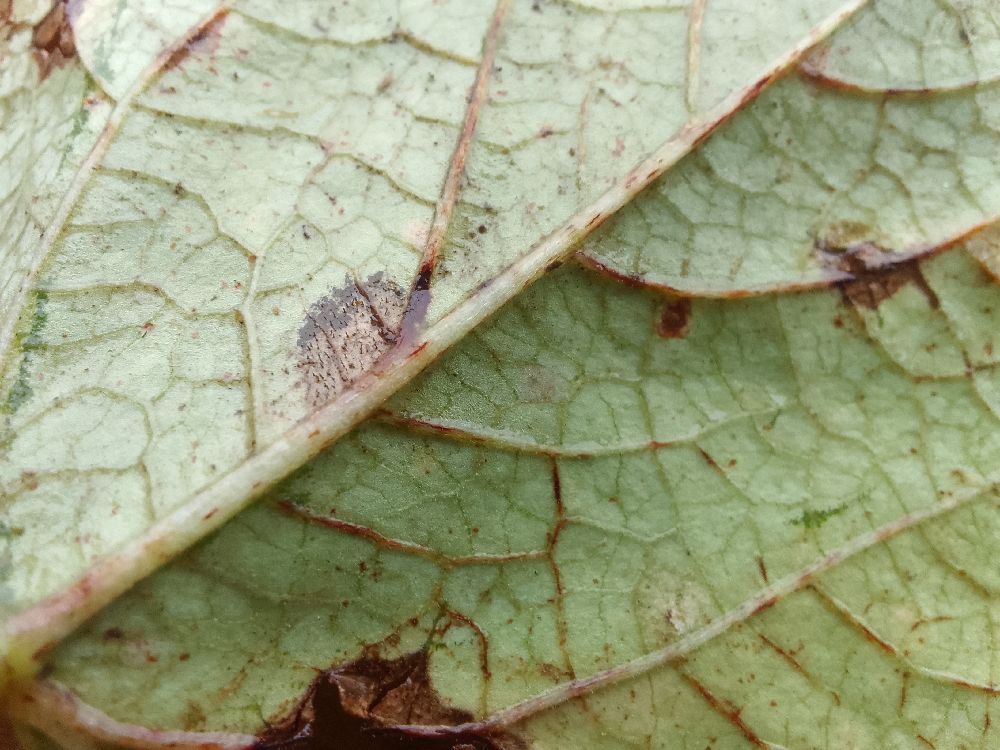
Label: anthracnose